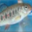
Label: trout